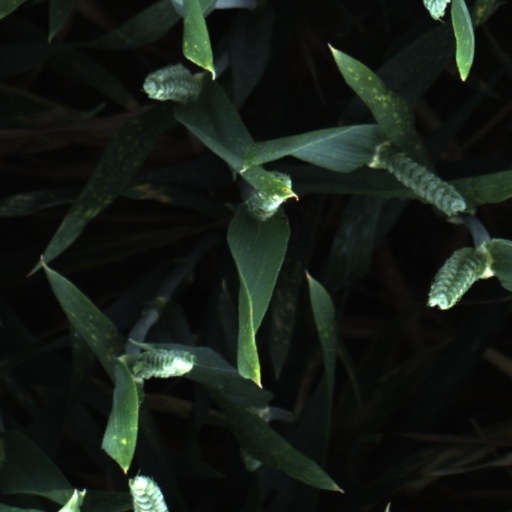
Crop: wheat